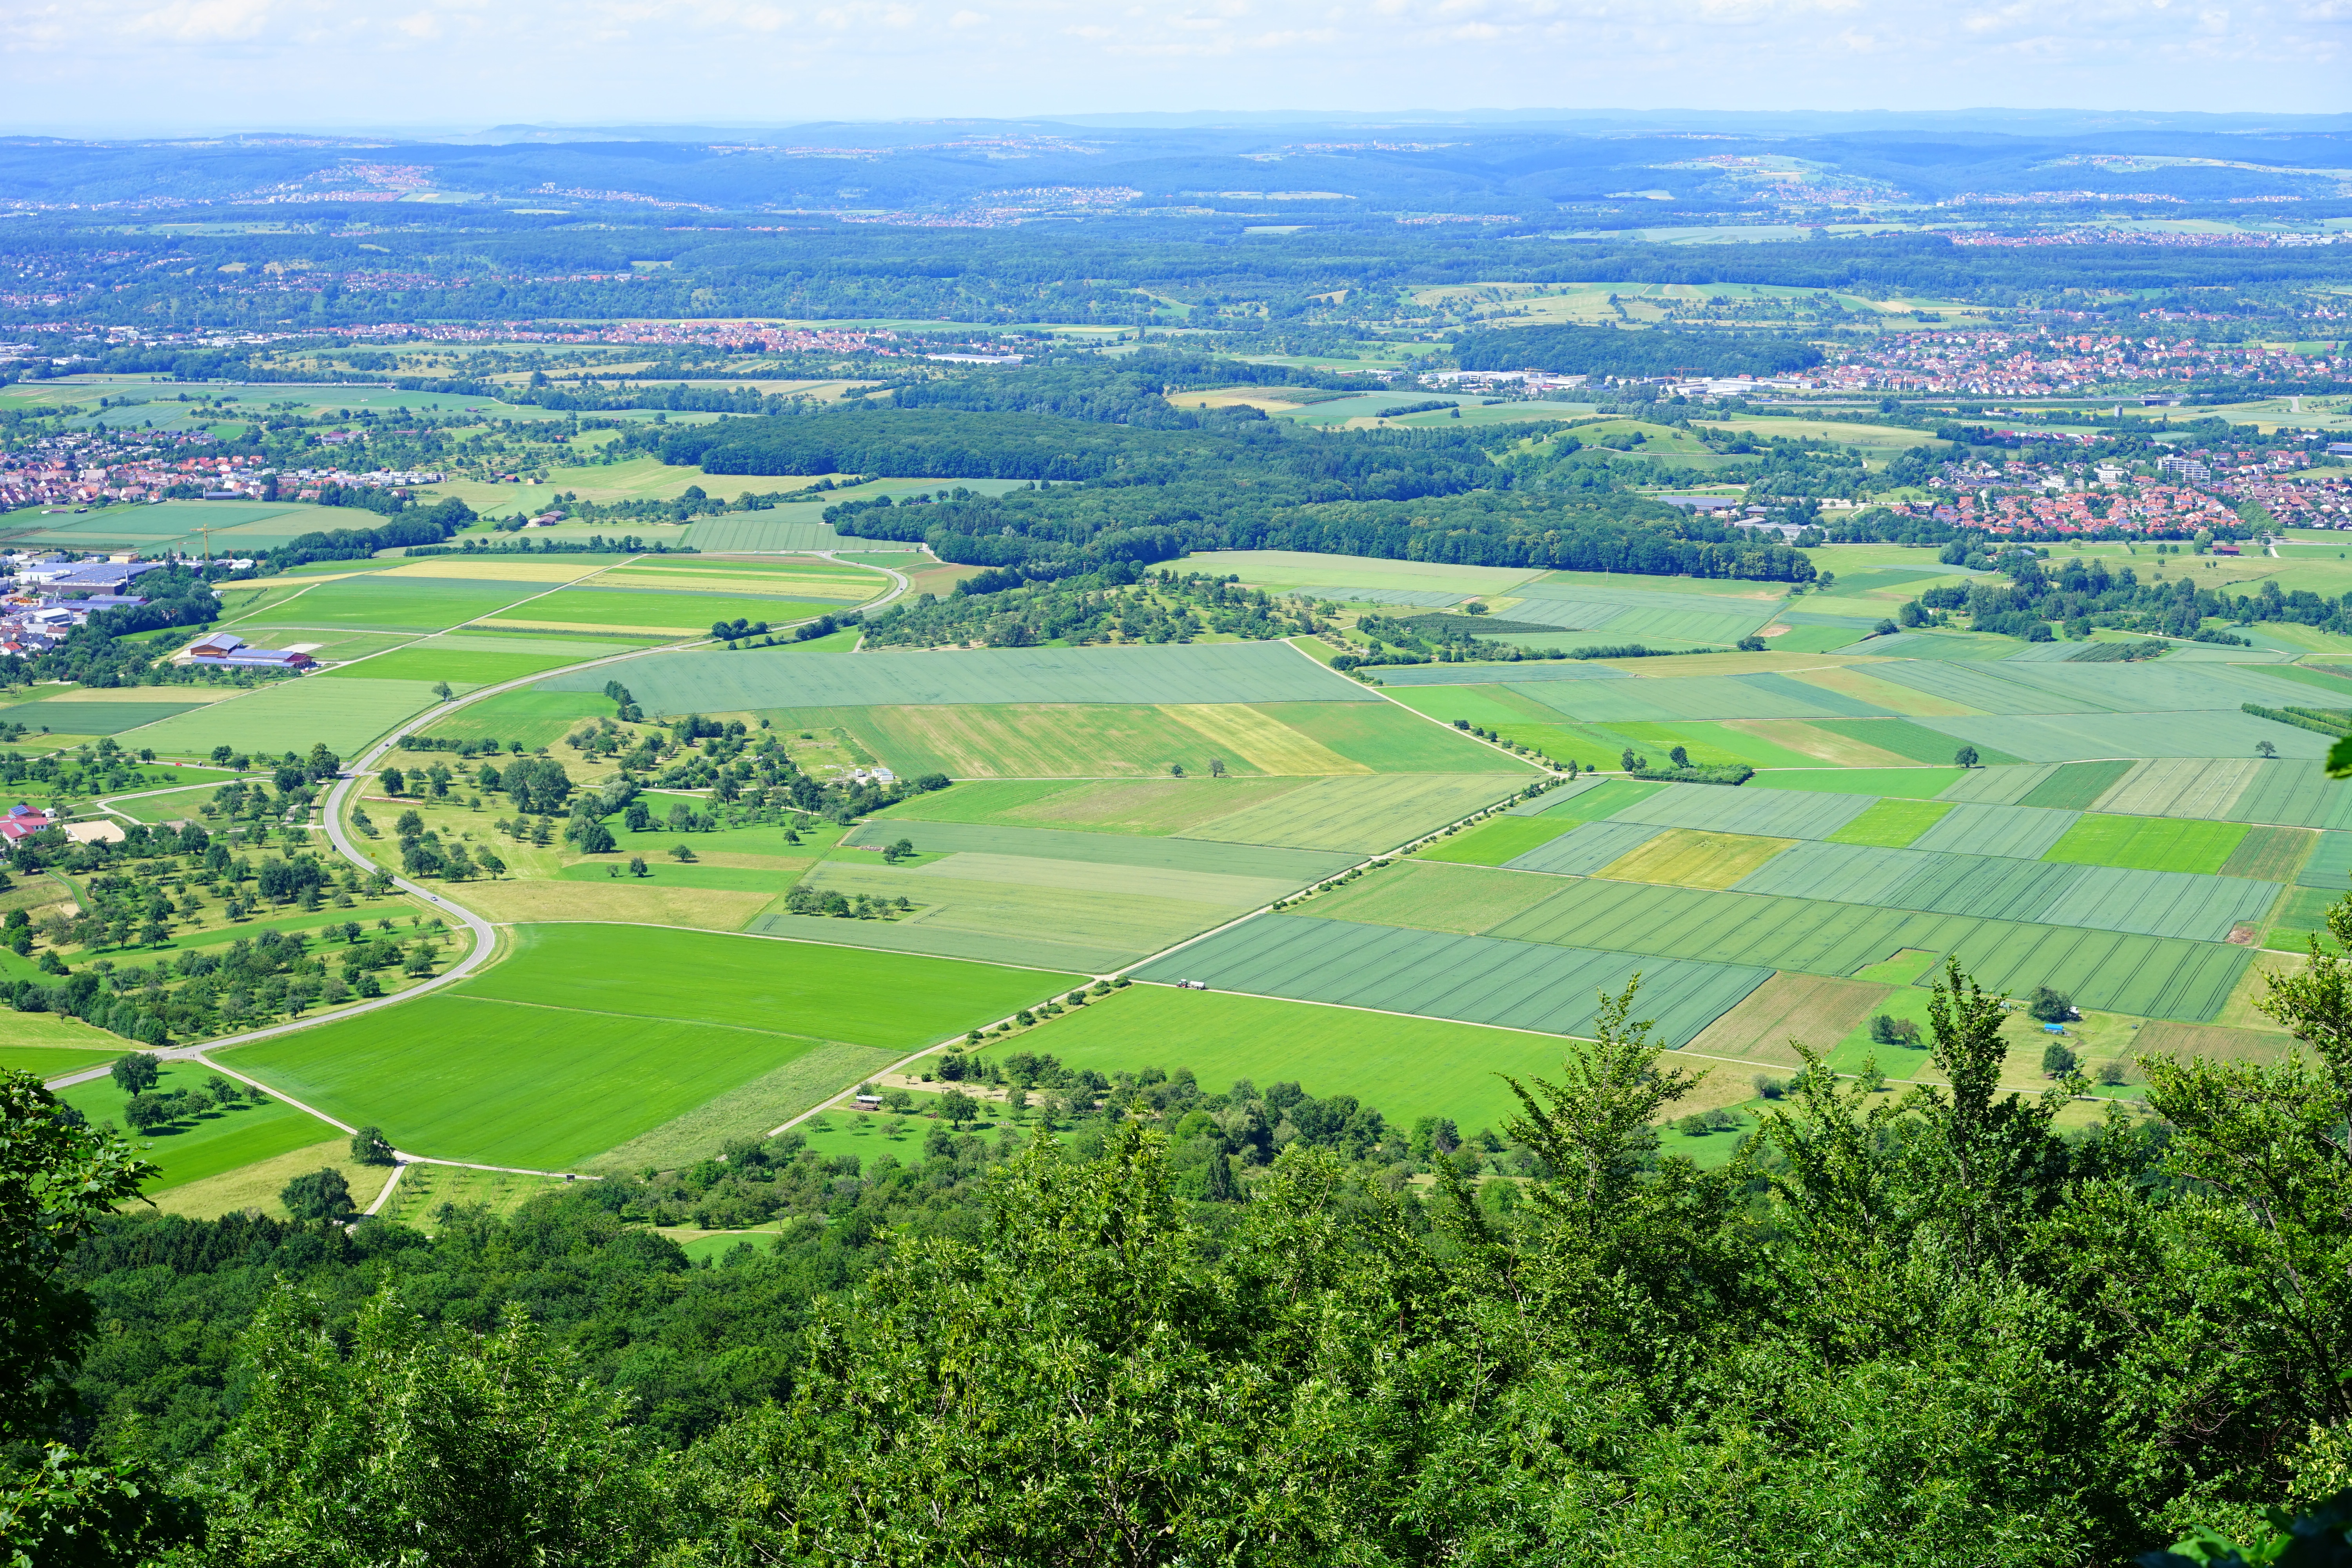
landscape, grass, structure, field, farm, meadow, grain, prairie, fruit, hill, valley, hike, pasture, agriculture, plain, fields, grassland, plantation, plateau, estate, idyll, ecosystem, weilheim, management, rural area, bird's eye view, paddy field, reported, aerial photography, swabian alb, alb eaves, alb edge, protected landscape area, migratory possibility, hiking area, aussichtspunkt breitenstein, bissingen, geographical feature, sport venue